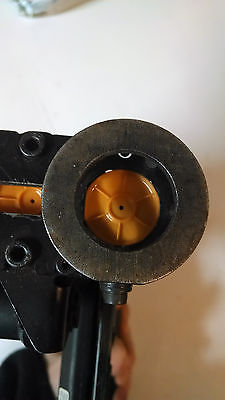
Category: stapler